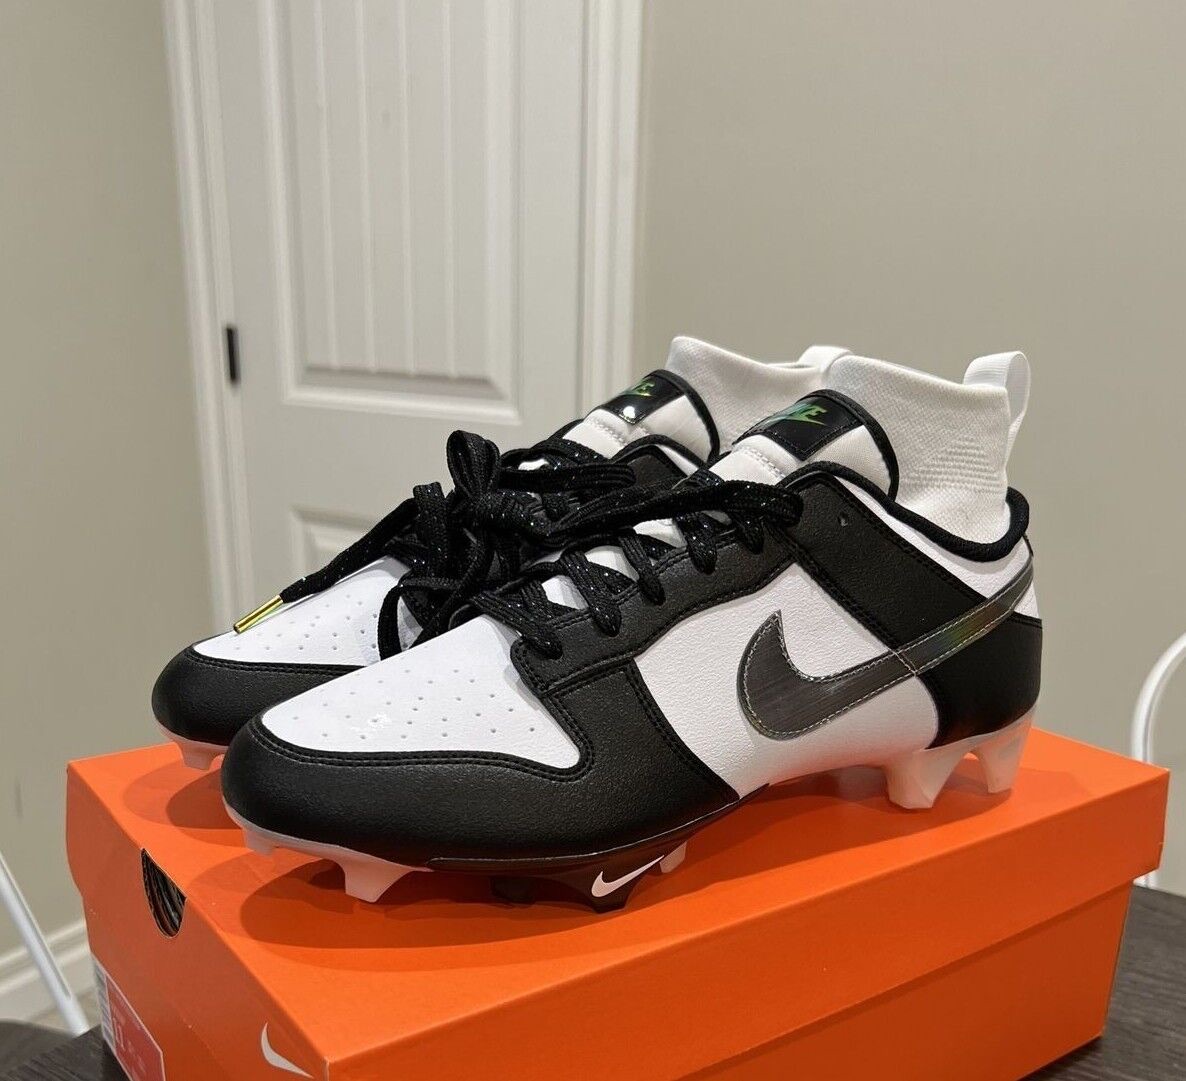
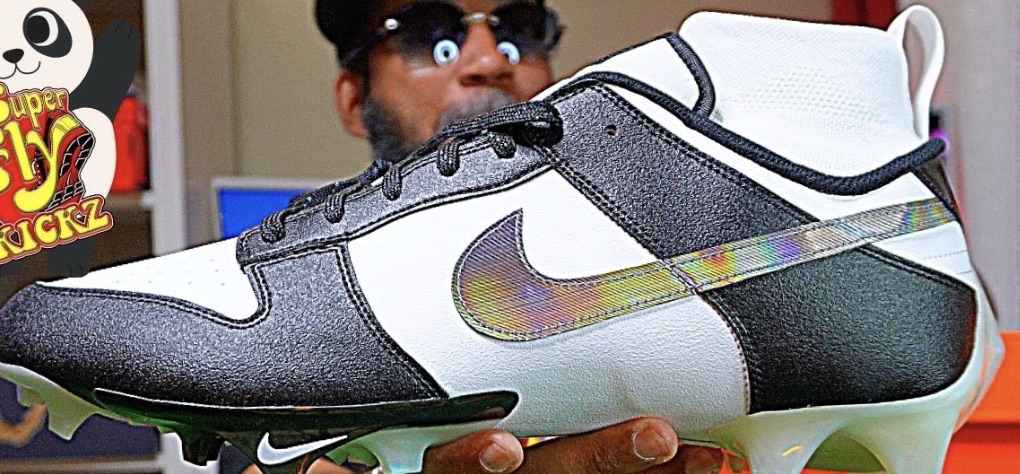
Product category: misc
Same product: yes